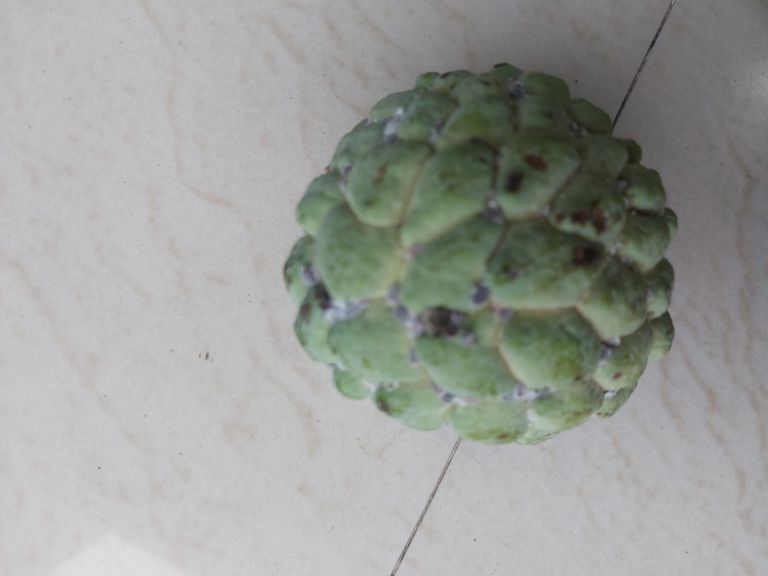
Disease label: Mealy Bug